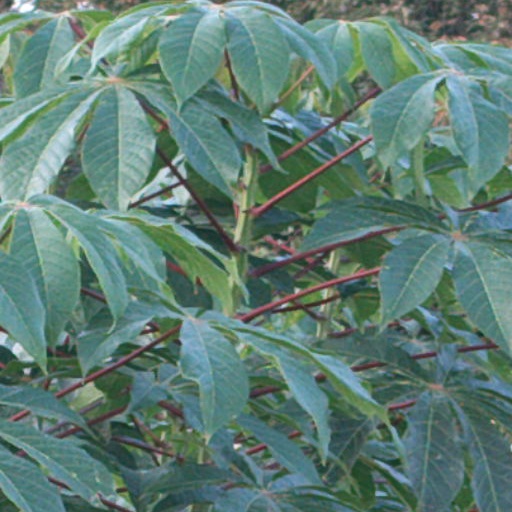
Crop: cassava